Christ Episcopal Church (Burlington, Iowa)

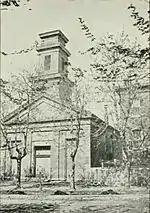
Old Zion Church

After the opening of what is now eastern Iowa to American settlement in 1832, the town of Flint Hills was established the following year along the shores of the Mississippi River. The name "Shoquoquon", or Flint Hills, had been given to the area by the Sauk and Meskwaki tribes. Three years after the town was founded, the Right Rev. Jackson Kemper, Missionary Bishop of the Northwest, met an attorney named David Rorer, on the steamboat "Olive Branch". Rorer was on his way to set up a practice in the young town and he convinced the bishop to establish a mission there. The town's name had been changed to Burlington in 1838 and the bishop established a mission of the Episcopal Church the same year. The Rev. John Bachelder from Rhode Island volunteered to serve the station and on March 15, 1839, he held the first service in Old Zion Church, Burlington's only religious building at that time. The mission was organized into a parish the following year.